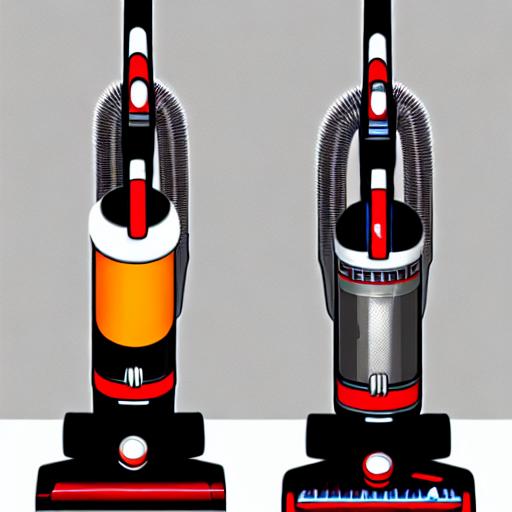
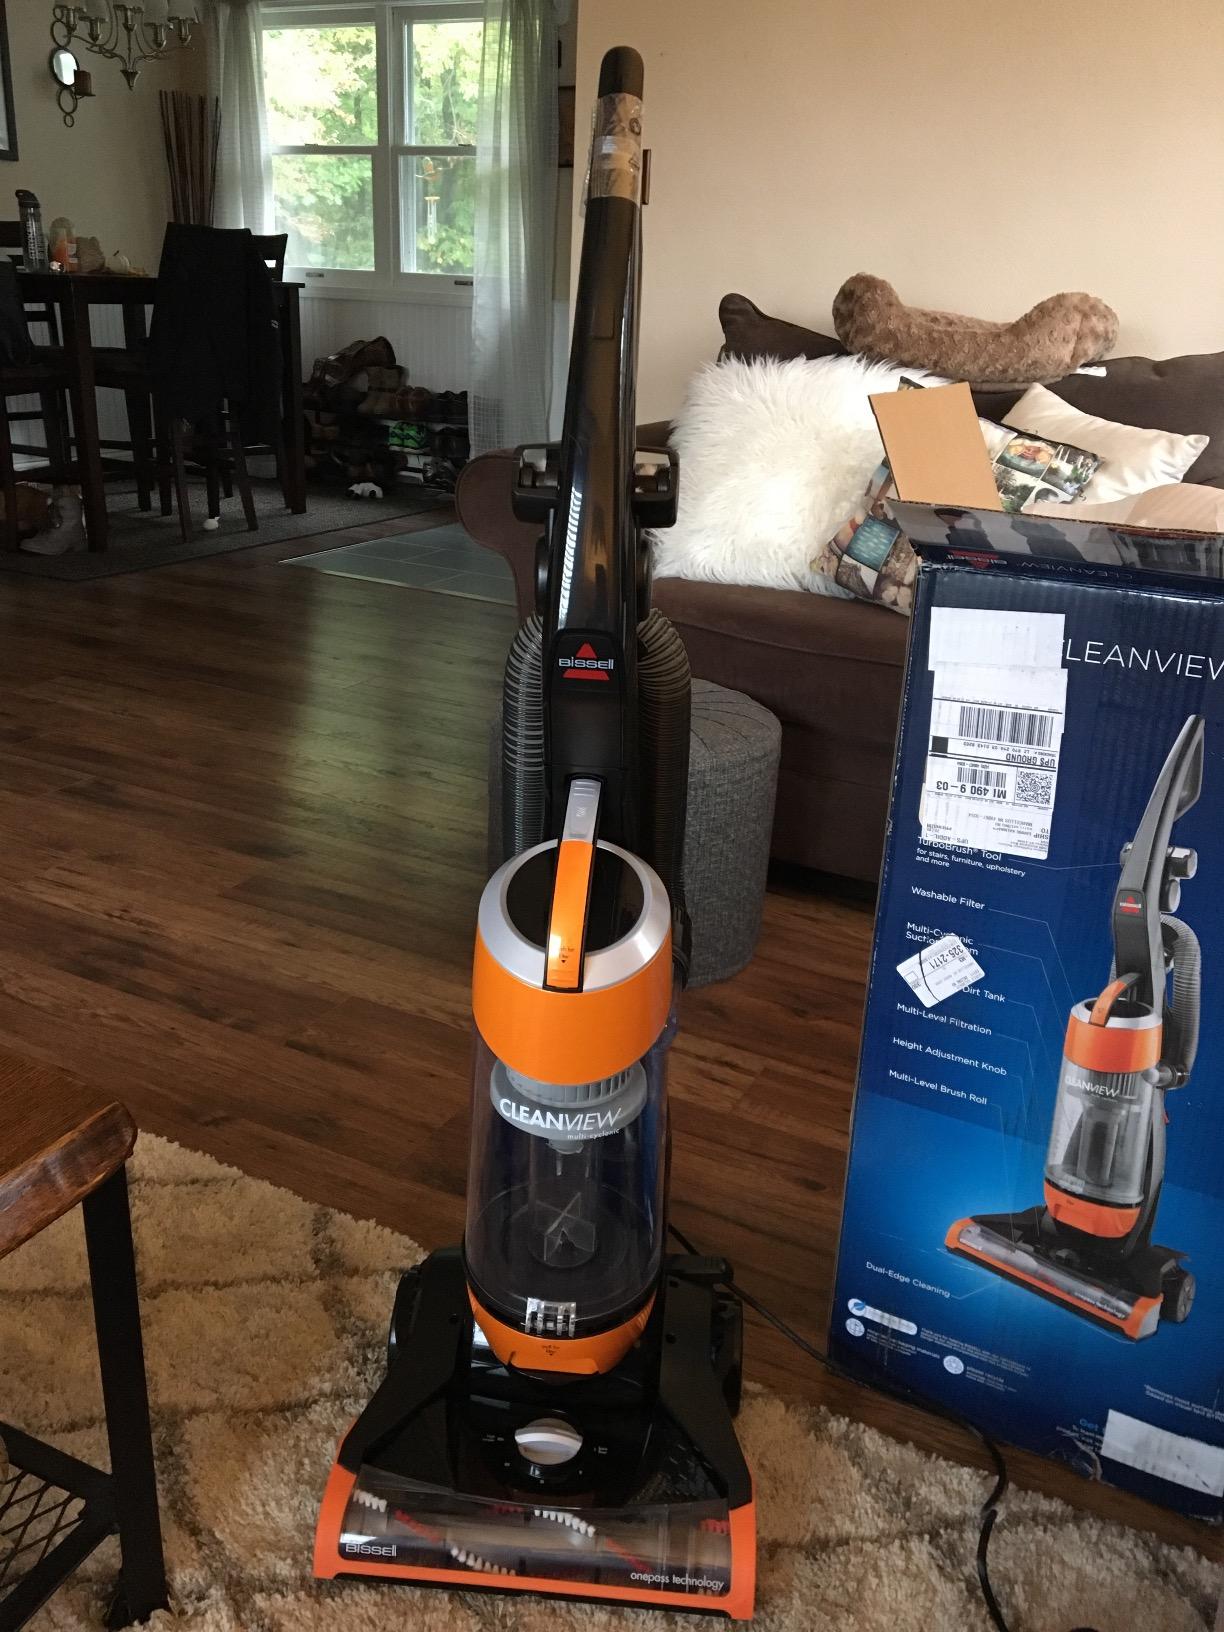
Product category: items_vacuum
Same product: no